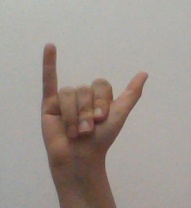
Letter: ya